Taran Adarsh

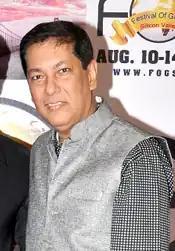
Adarsh in 2016

Taran Adarsh (born 13 June 1965) is an Indian film critic and trade analyst. He is best known for giving trade figures and box office updates on social media, as well as his reviews for Bollywood Hungama.